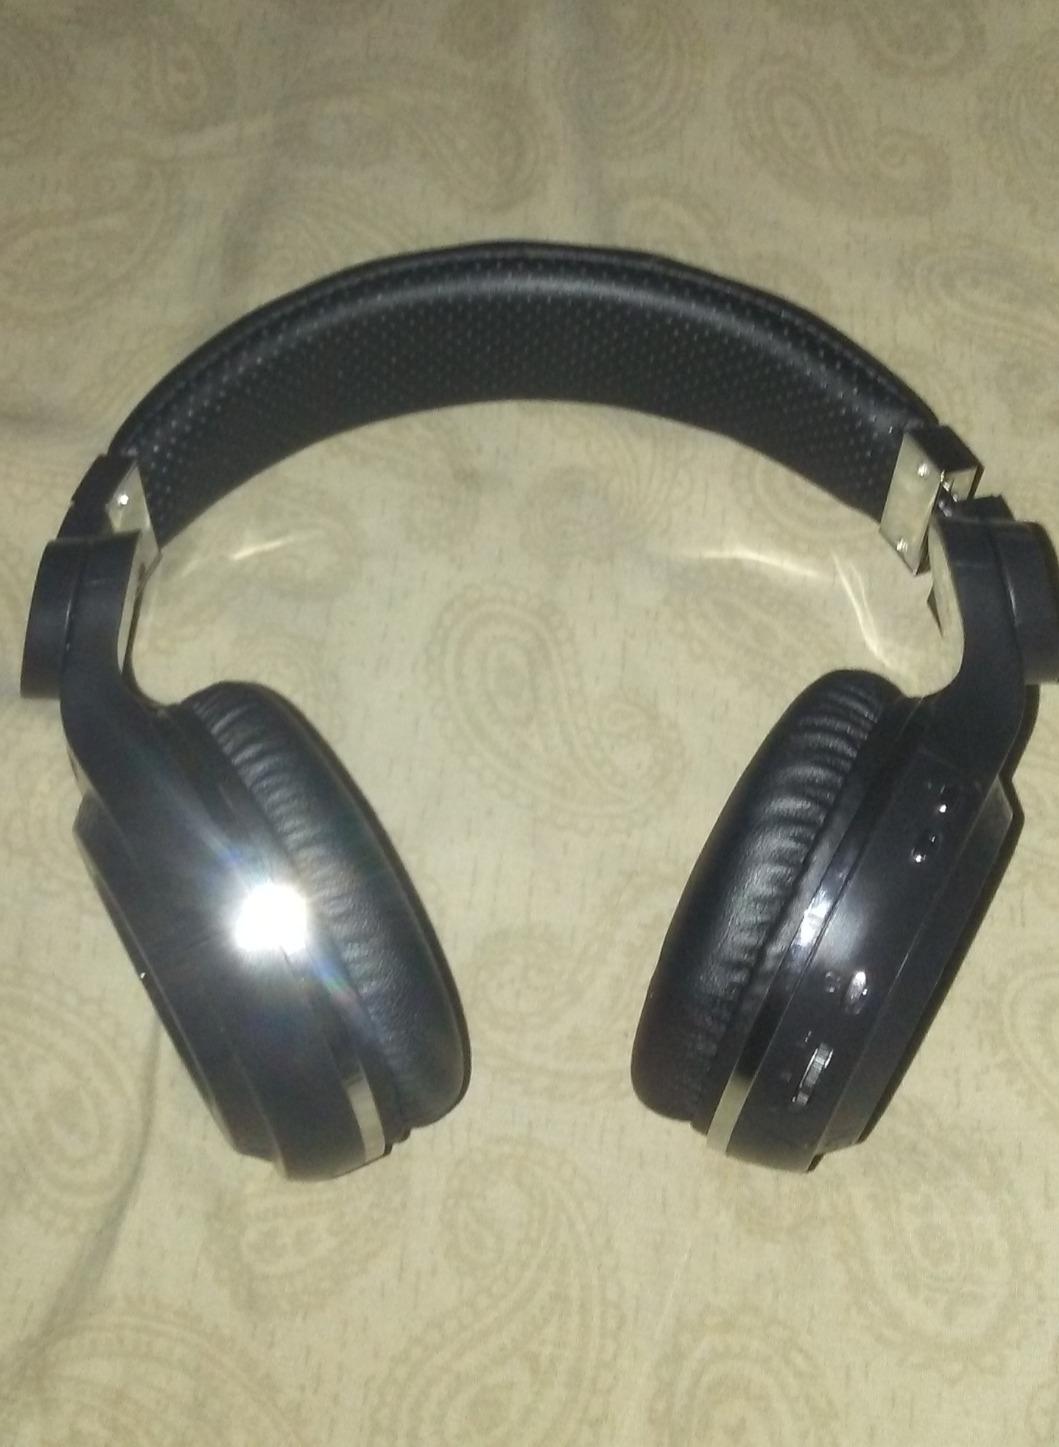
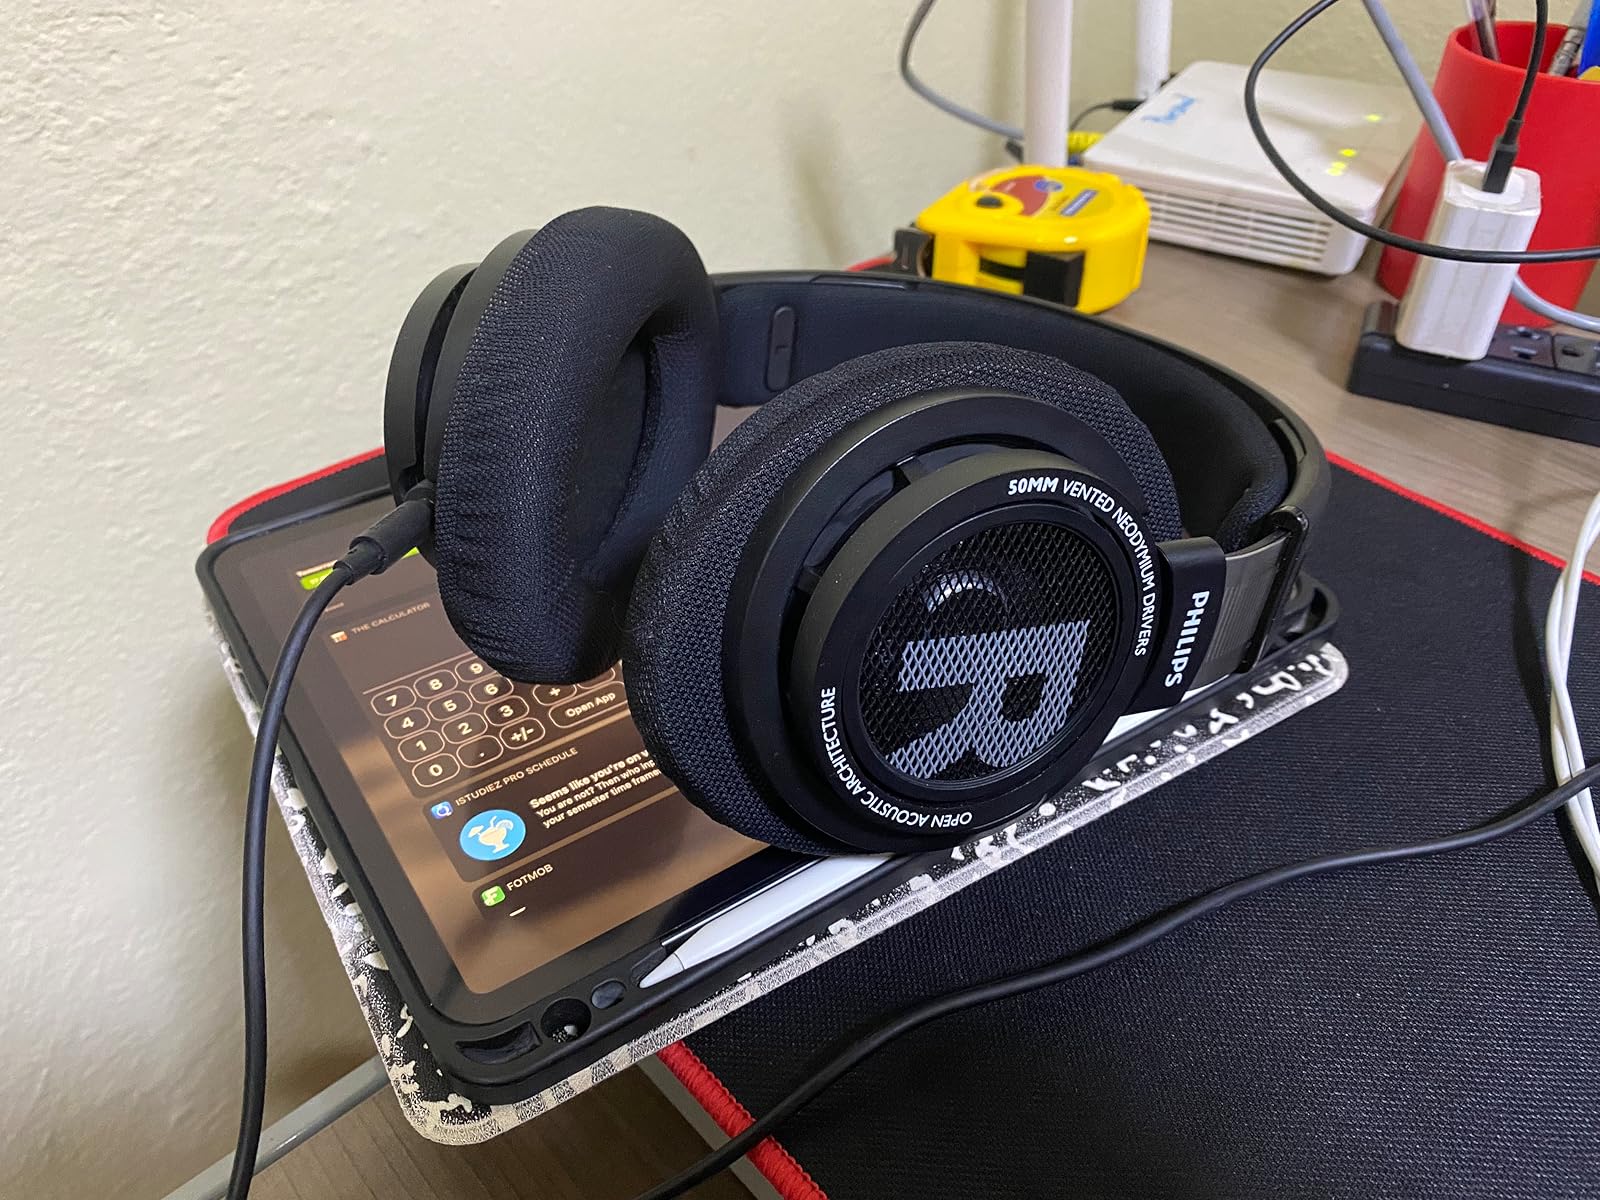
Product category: headphones
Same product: no